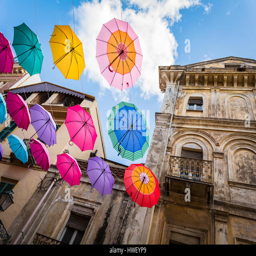
colorful umbrellas give shade to a commercial city street